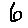
Label: 6